King's Regiment (Liverpool)

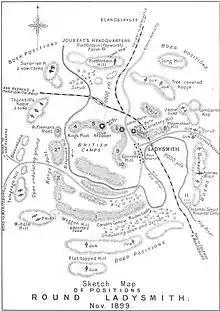
A map of Ladysmith, November 1899.

The Cardwell–Childers reforms from the 1860s to the 1880s substantially reorganised the British Army, principally by amalgamating single-battalion regiments to form regiments of multiple battalions. The King's, which already had two regular battalions, did not amalgamate, but did adopt a new title on the numbering system's abolition. Thus, on 1 July 1881, the two battalions of the 8th (The King's) Regiment of Foot became the 1st and 2nd Battalions, The King's (Liverpool) Regiment. The 8th Foot had been associated with Liverpool since 1873, when it became allocated to the town's 13th Brigade Depot. Regular regiments gained auxiliary battalions through the integration of the militia and volunteers, of which nine from Lancashire and the Isle of Man transferred to the King's and ultimately became part of the Special Reserve and Territorial Force.